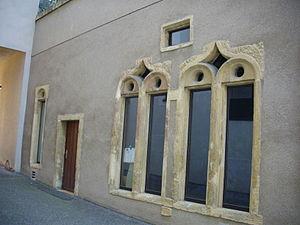
Restes de la chapelle du Petit-Saint-Jean de Metz (Moselle, France)
La chapelle du Petit-Saint-Jean ou chapelle Saint-Jean-le-Petit est un édifice de culte catholique détruit, situé 13 en Vincentrue dans le quartier des Îles en Moselle.
Le Pontiffroy est un petit quartier de la ville de Metz situé dans le secteur des Îles, sur l’île Chambière.
Ce tableau présente la liste de tous les monuments historiques classés ou inscrits dans la ville de Metz, Moselle, en France.